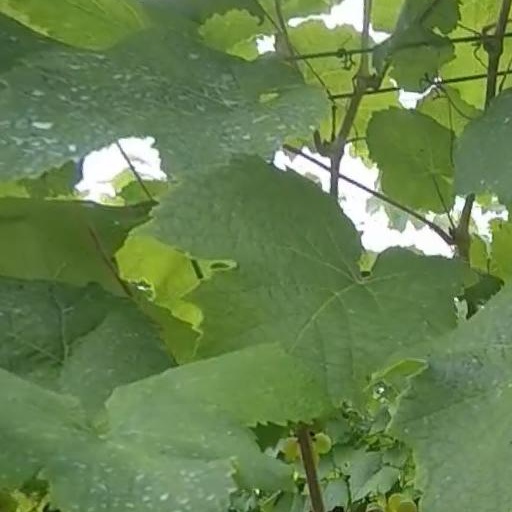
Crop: grape